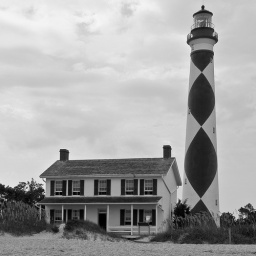
Cape Lookout Lighthouse and Lighthouse Keeper's Cottage, North Carolina (photographed in the style of an old black and white postcard).